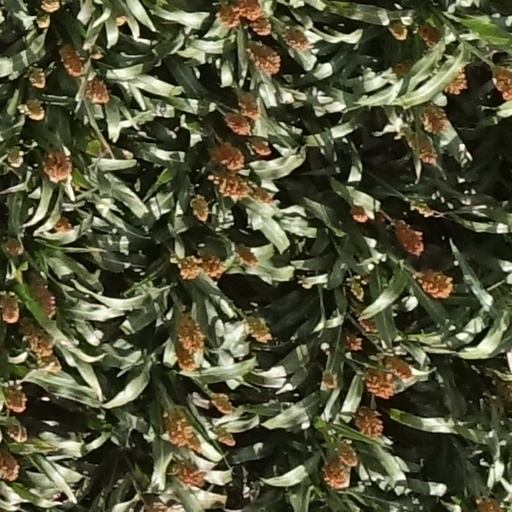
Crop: sorghum